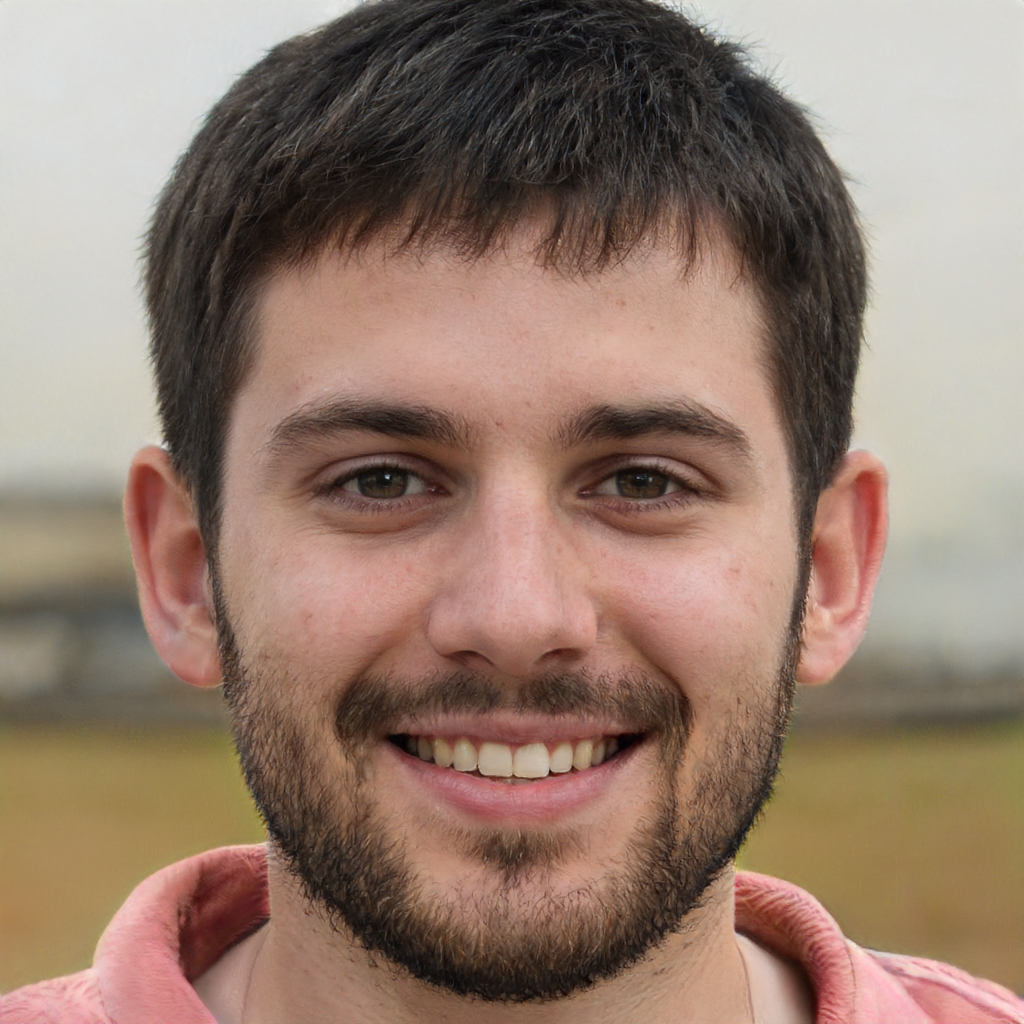
Label: No Watermark